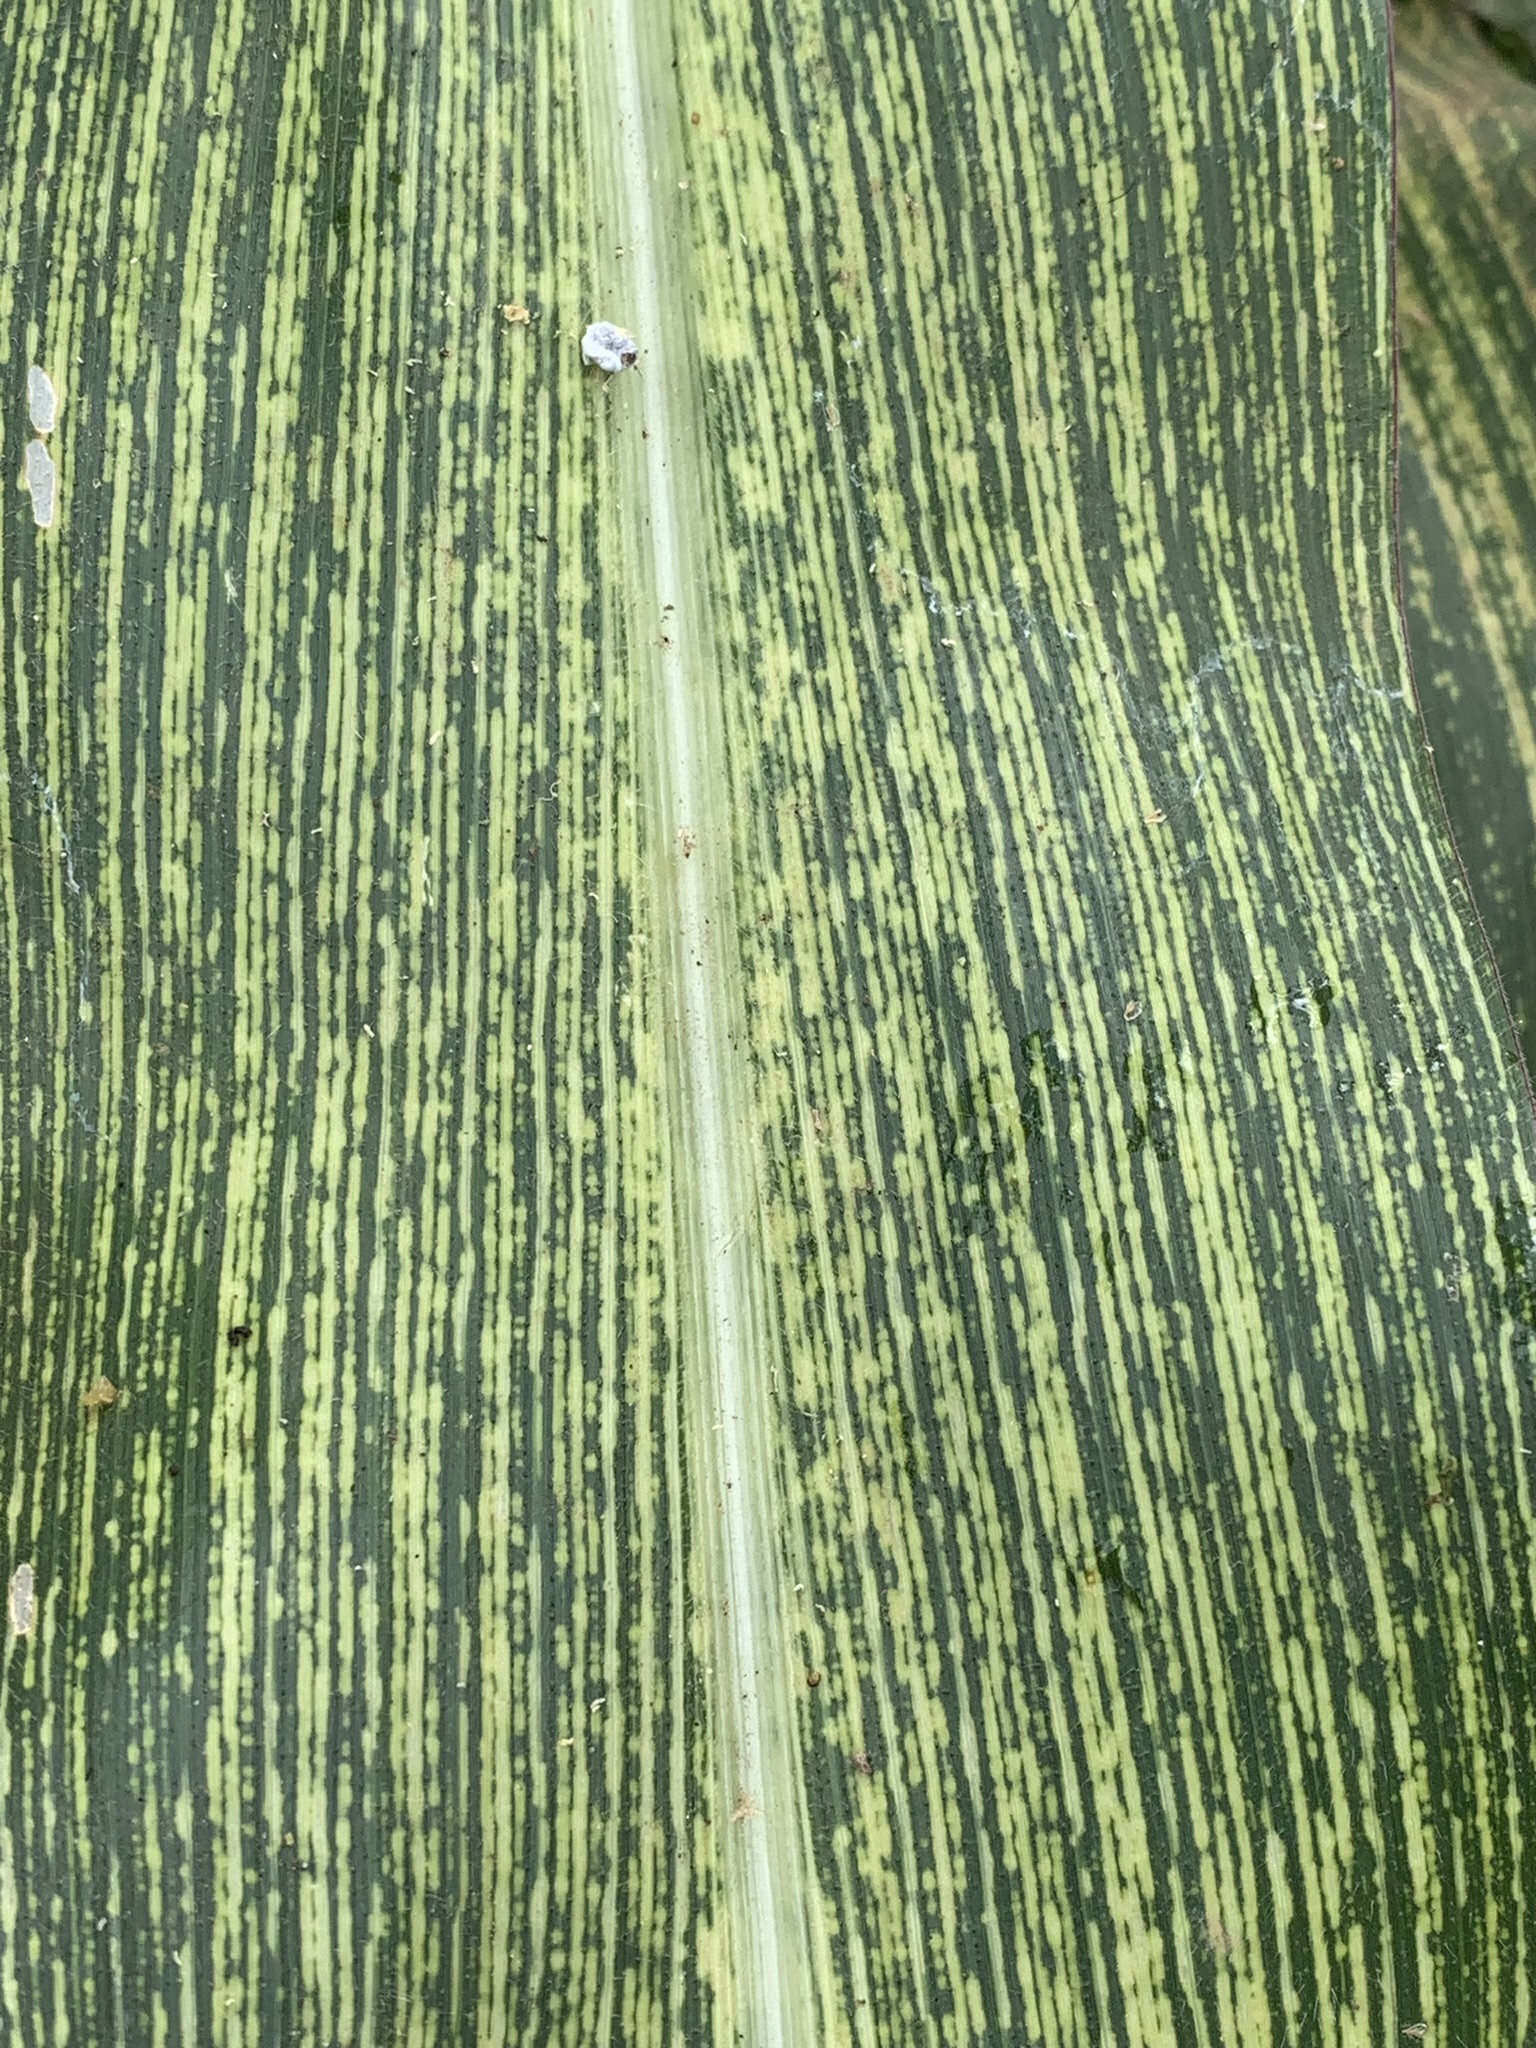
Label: MSV